College of Arts and Sciences of Asia and the Pacific

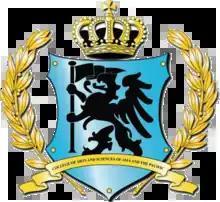

The College of Arts and Sciences of Asia and the Pacific (CASAP) (stylized as "College of Arts & Sciences of Asia & the Pacific") is a private educational institution in the Philippines. It has six separate campuses nationwide.